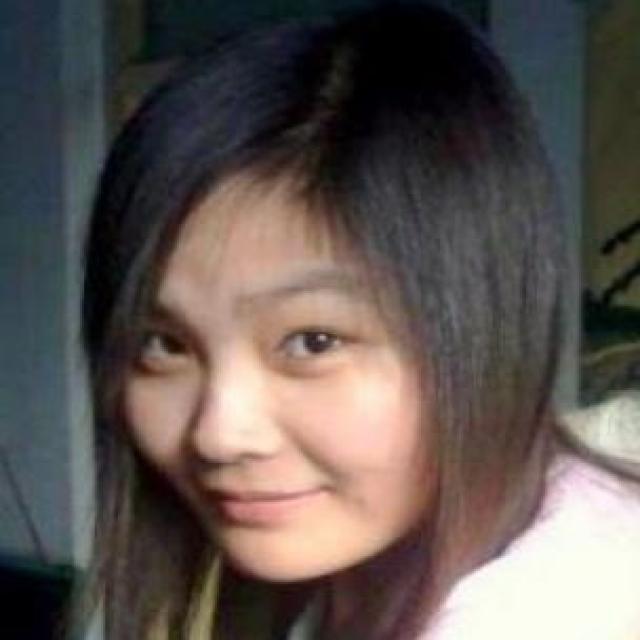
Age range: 21-44